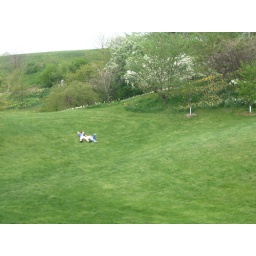
lying in the green grass